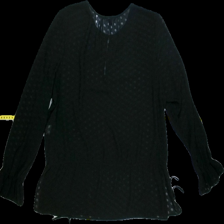
View: back
Type: Blouse
Category: Ladies
Brand: KappAhl
Colors: Black
Material: 100%polyester
Pattern: Dots
Cut: Regular, C-collar
Size: 44
Season: All
Trend: No trend
Stains: No
Price range: 50-100
Recommended usage: Reuse